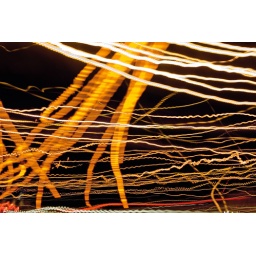
Light trails shot from moving car on way home from the PhotoPlus office. Four shots merged together in Photoshop